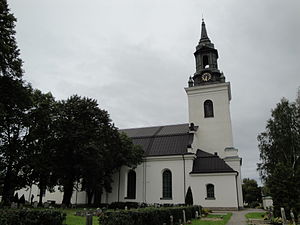
Ockelbo kommun
Ockelbo kirke
Ockelbo kommune ligger i länet Gävleborgs län i landskaperne Hälsingland og Gästrikland i Sverige. Kommunen grænser i Gävleborgs län til Bollnäs kommun i nordvest, Söderhamns kommun i nordøst, Gävle kommun i øst og Sandvikens kommun i syd. Dertil grænser den til Falu kommun i Dalarnas län i vest. Kommunens administrationsby Ockelbo som ligger omtrent 30 km nordvest for Gävle.